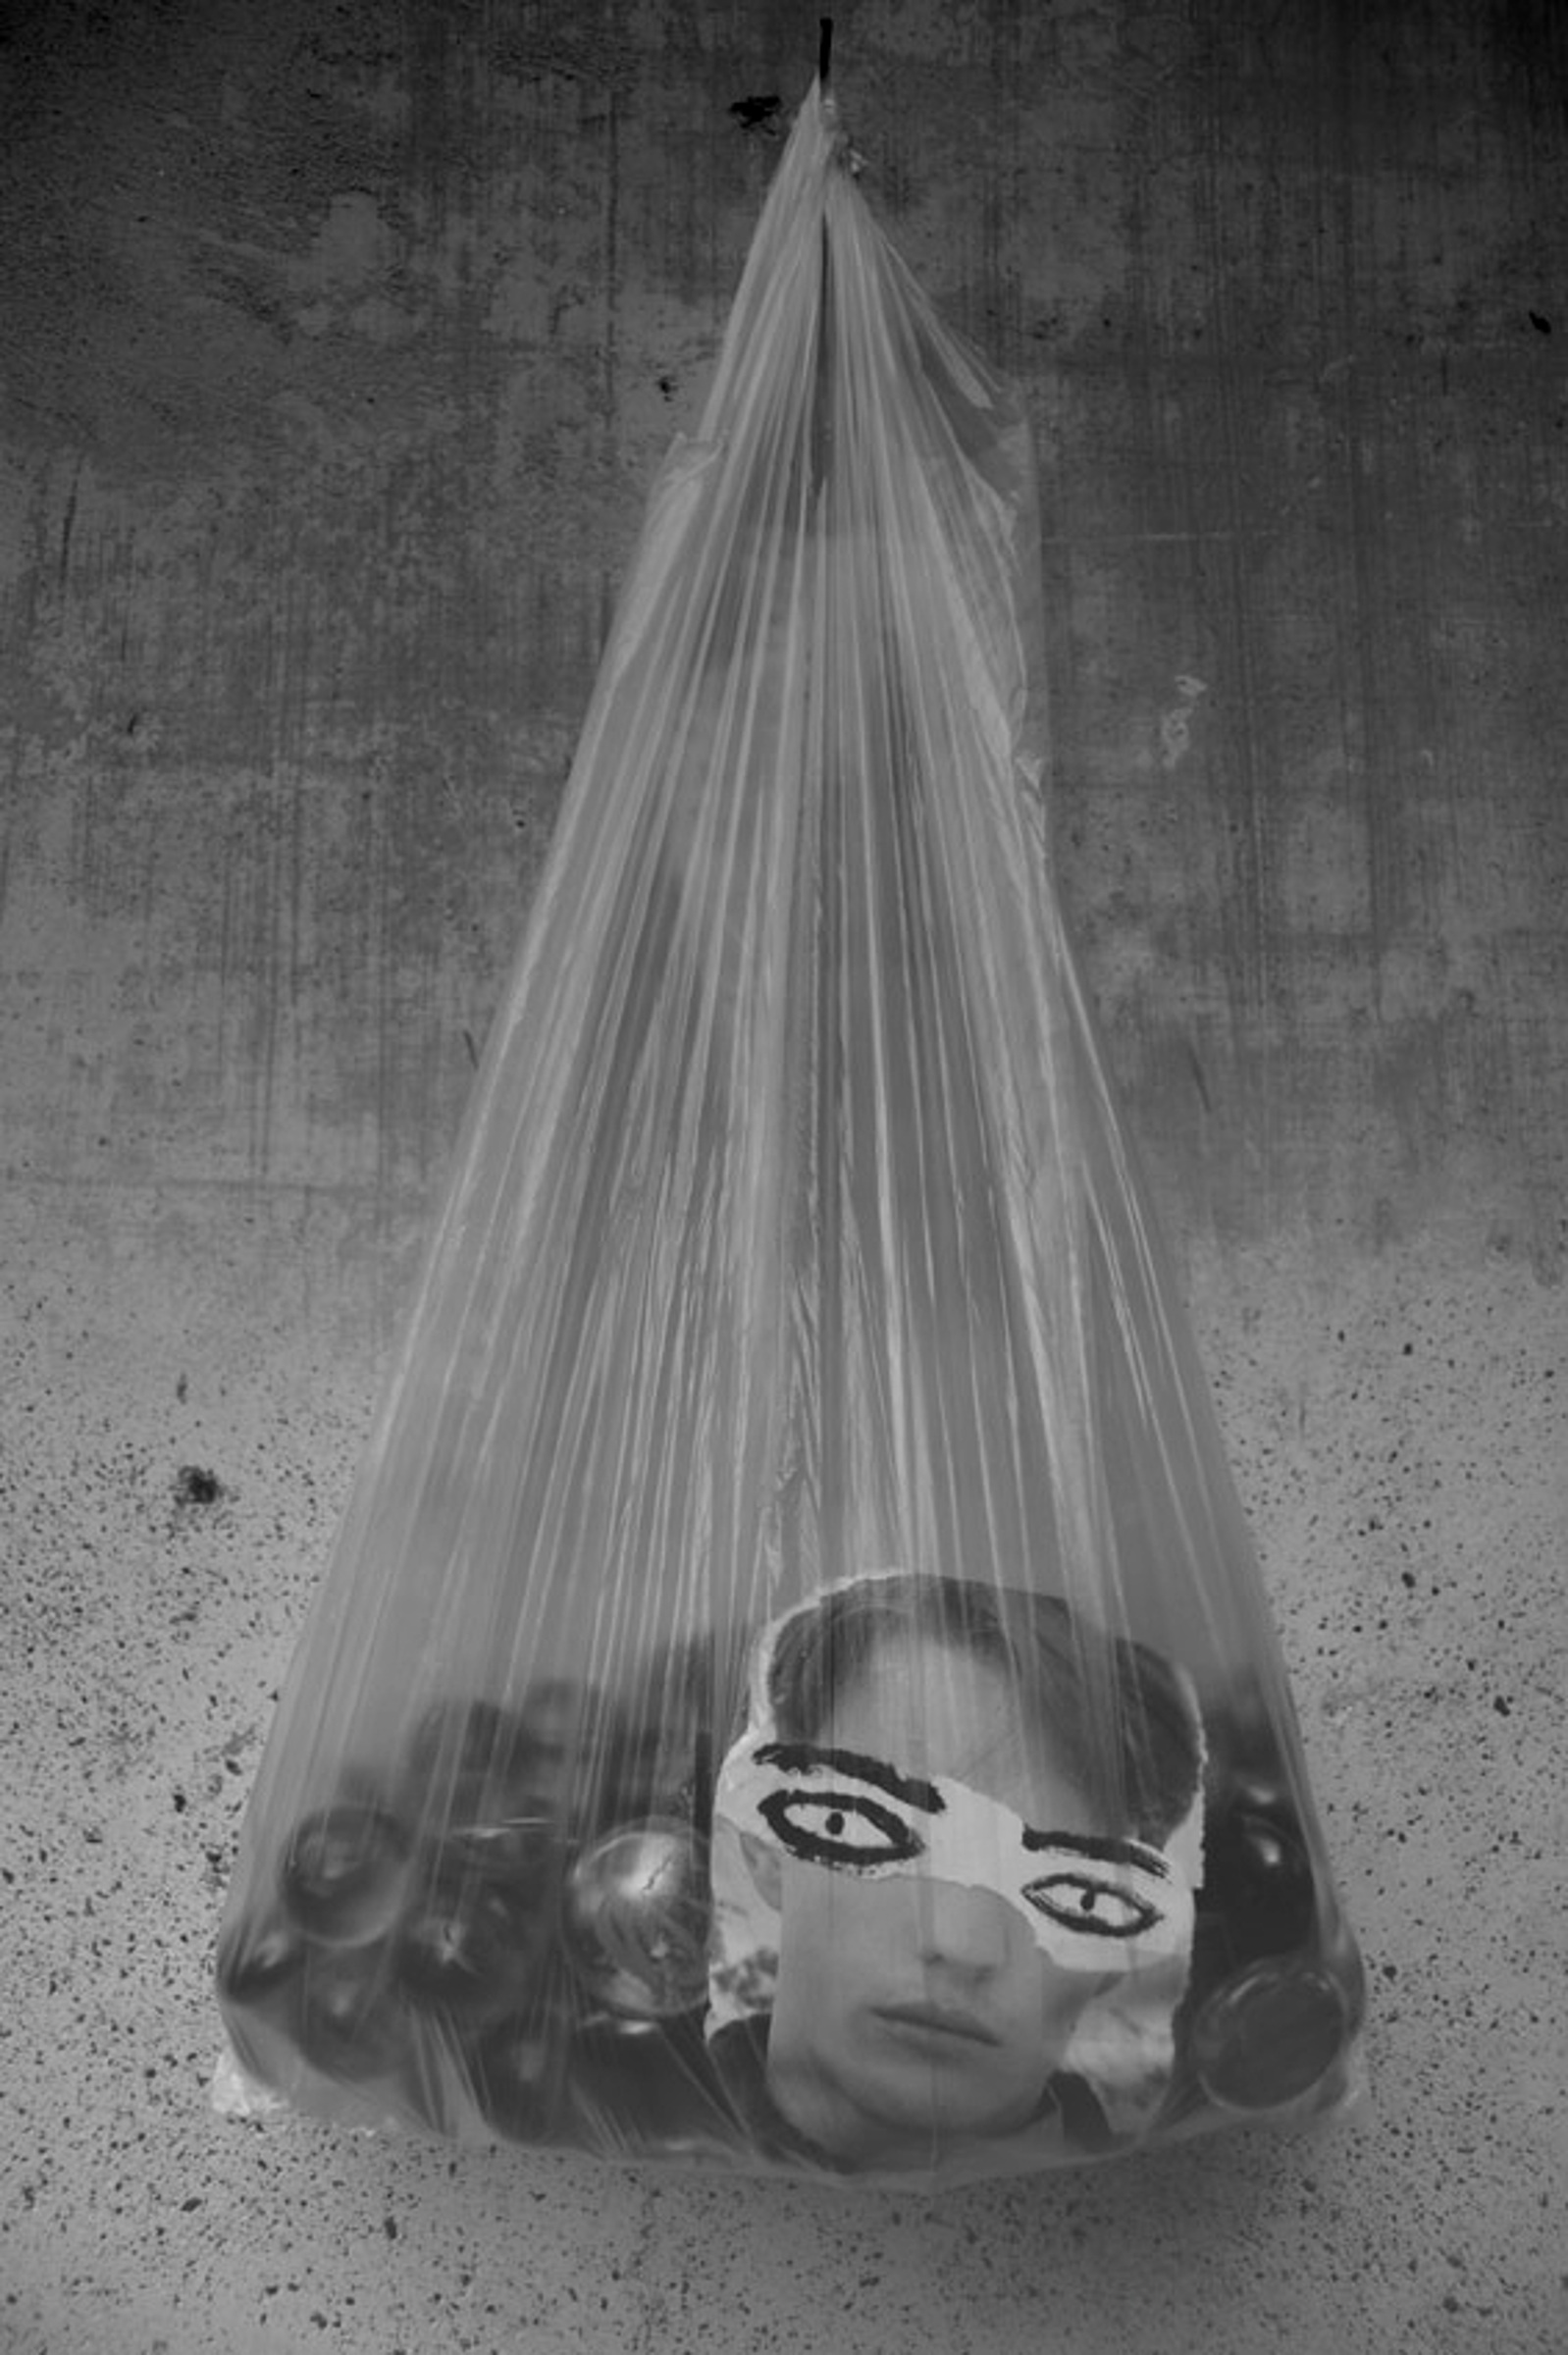
black and white, white, photography, darkness, black, monochrome, photograph, shape, veil, monochrome photography